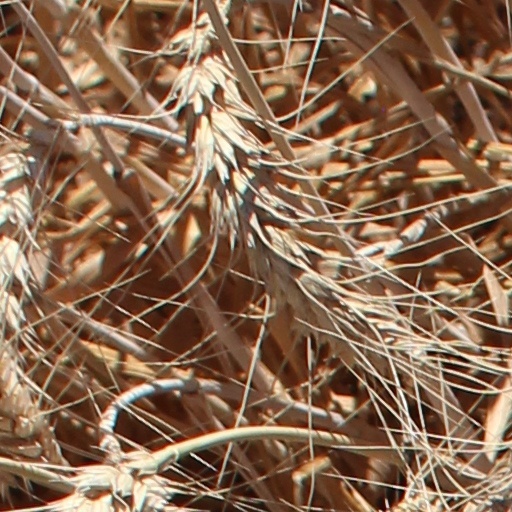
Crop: wheat